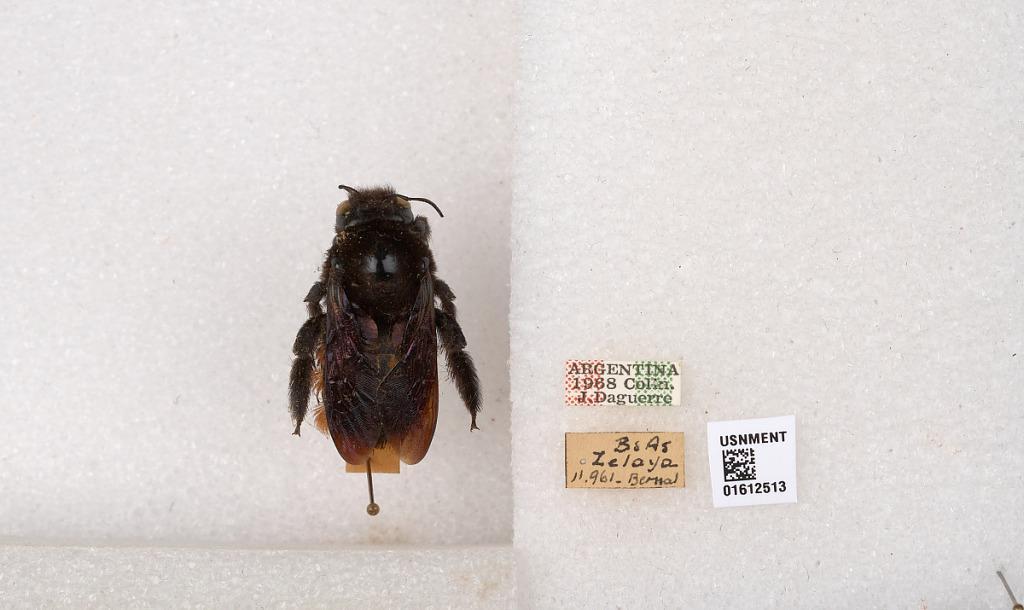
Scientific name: Xylocopa (Neoxylocopa) augusti Lepeletier
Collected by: N. Bernal
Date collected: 1961-11-9
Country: Argentina
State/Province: Buenos Aires
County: Partido de Pilar
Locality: Zelaya
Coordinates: -34.3834, -58.8819